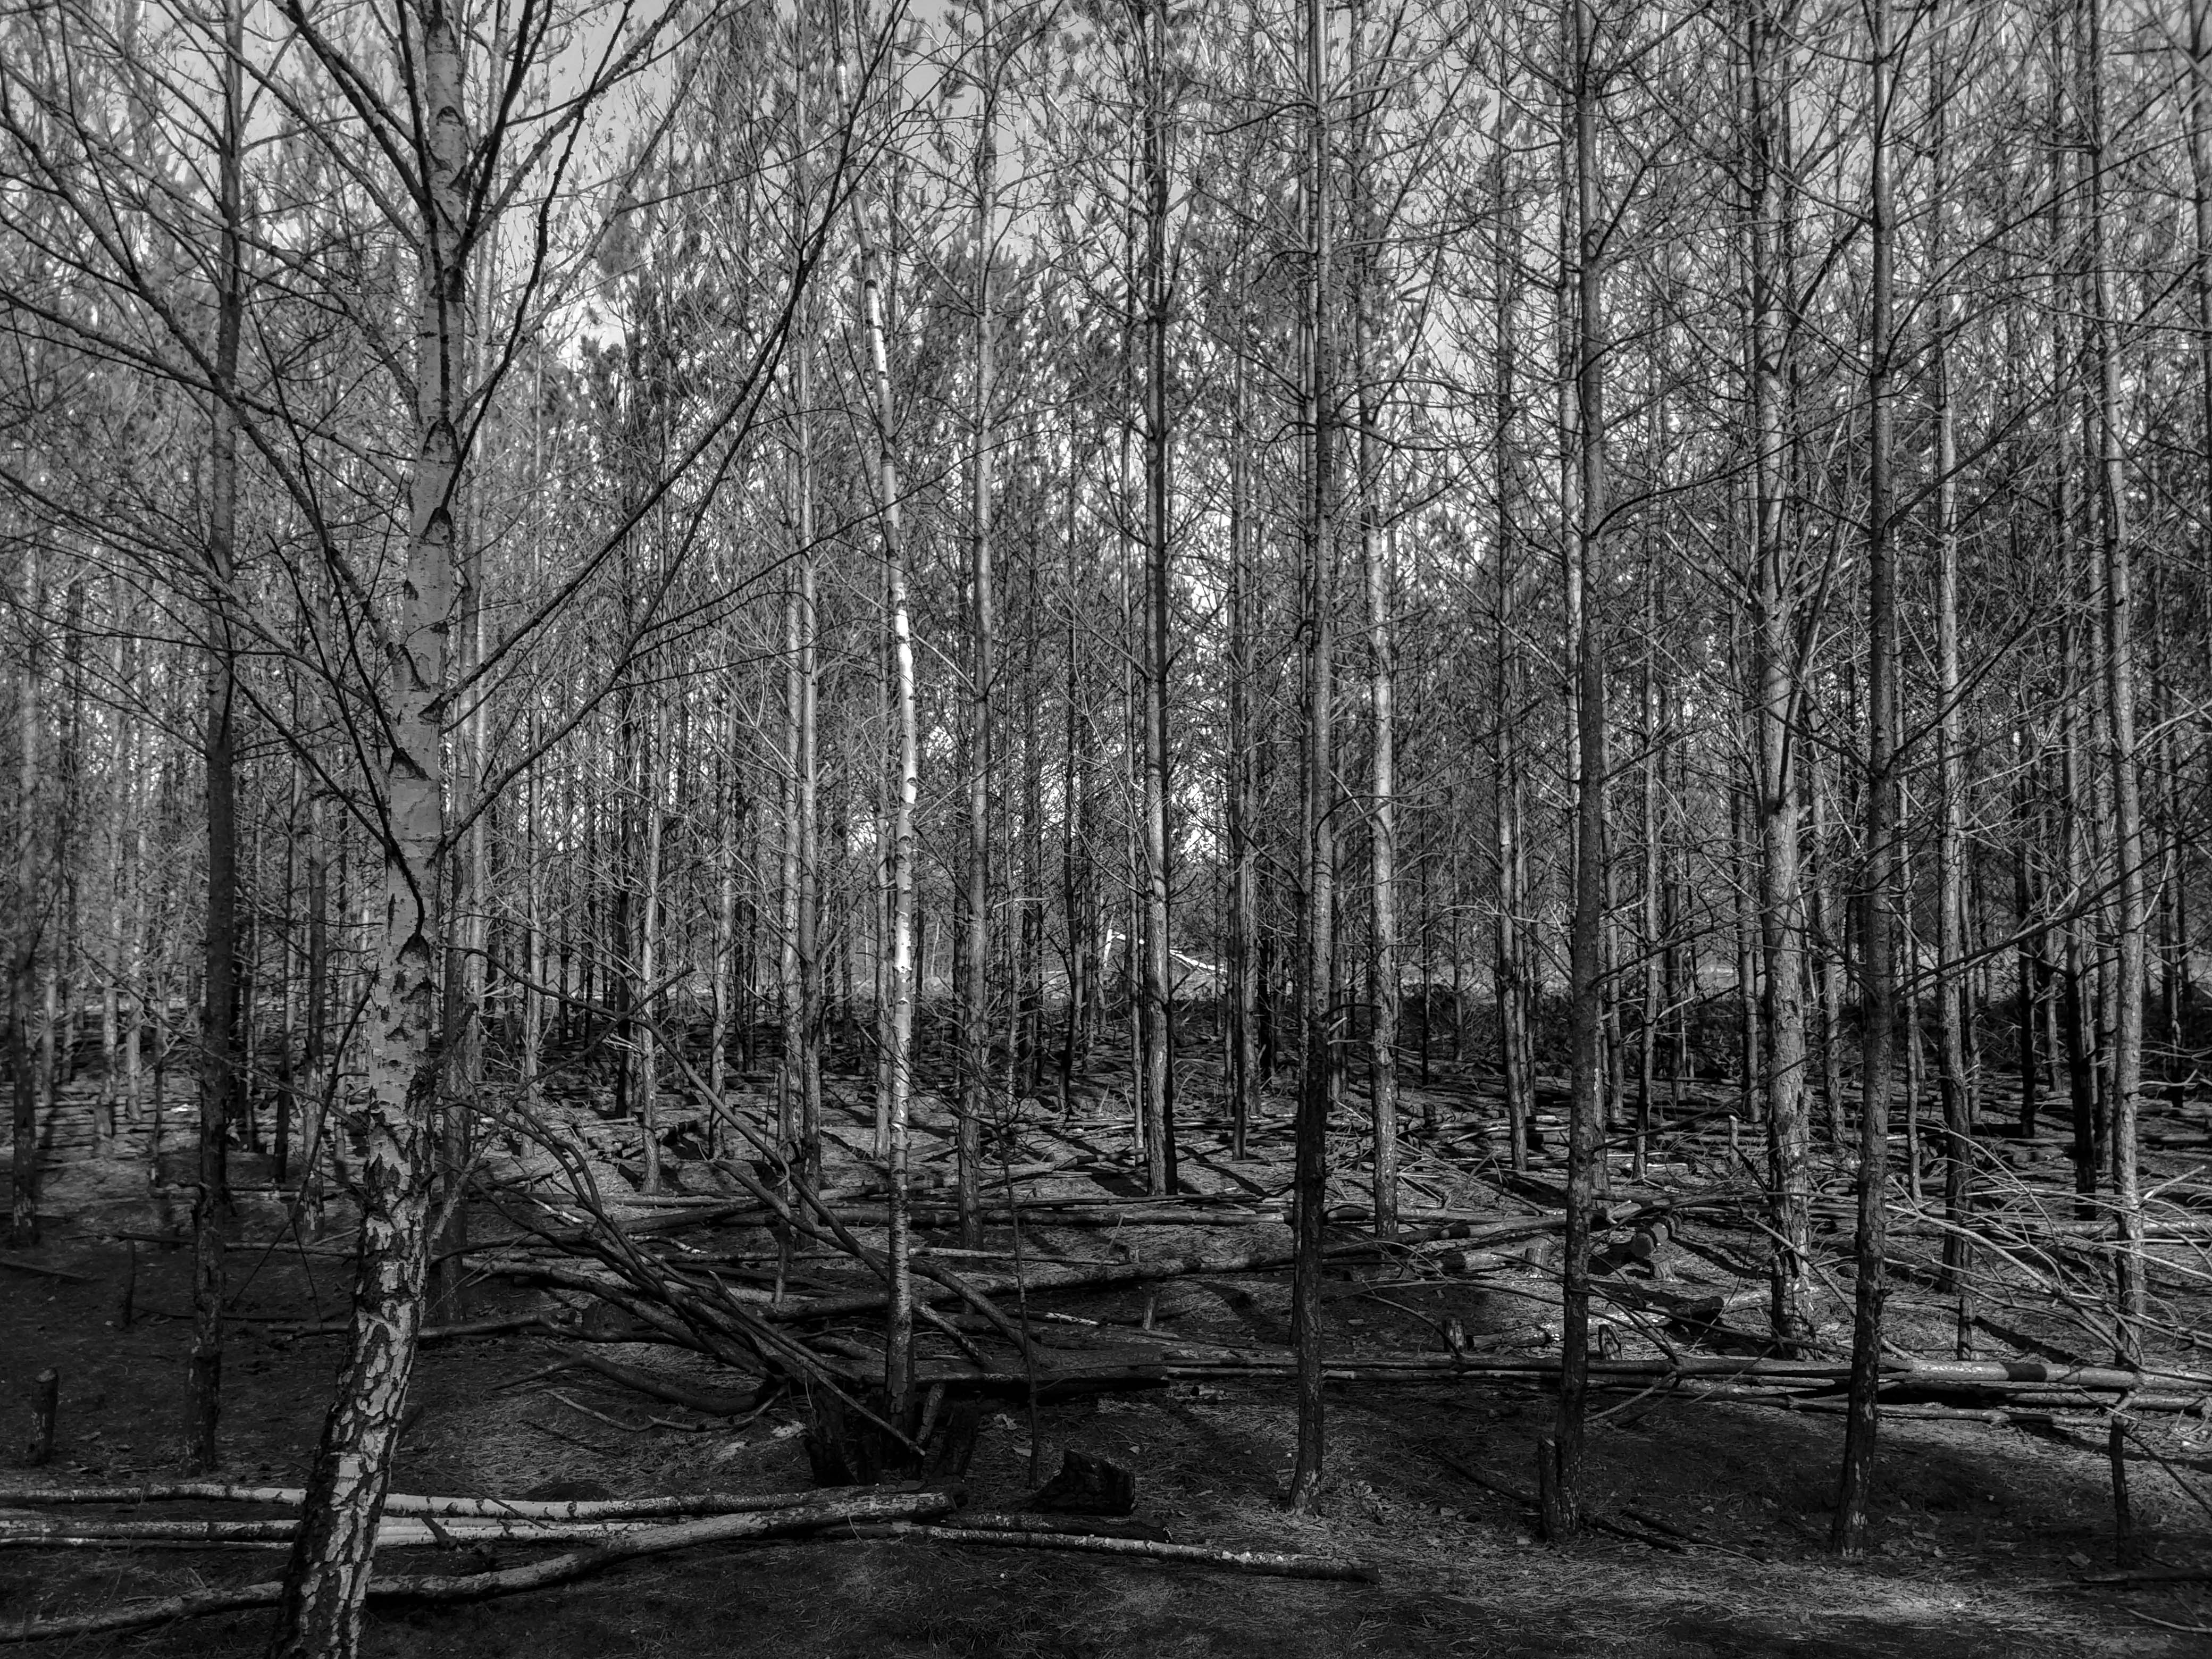
tree, nature, forest, swamp, wilderness, branch, winter, black and white, plant, wood, leaf, monochrome, season, trees, wetland, grove, woodland, habitat, ecosystem, burned, monochrome photography, natural environment, atmospheric phenomenon, woody plant, bayou